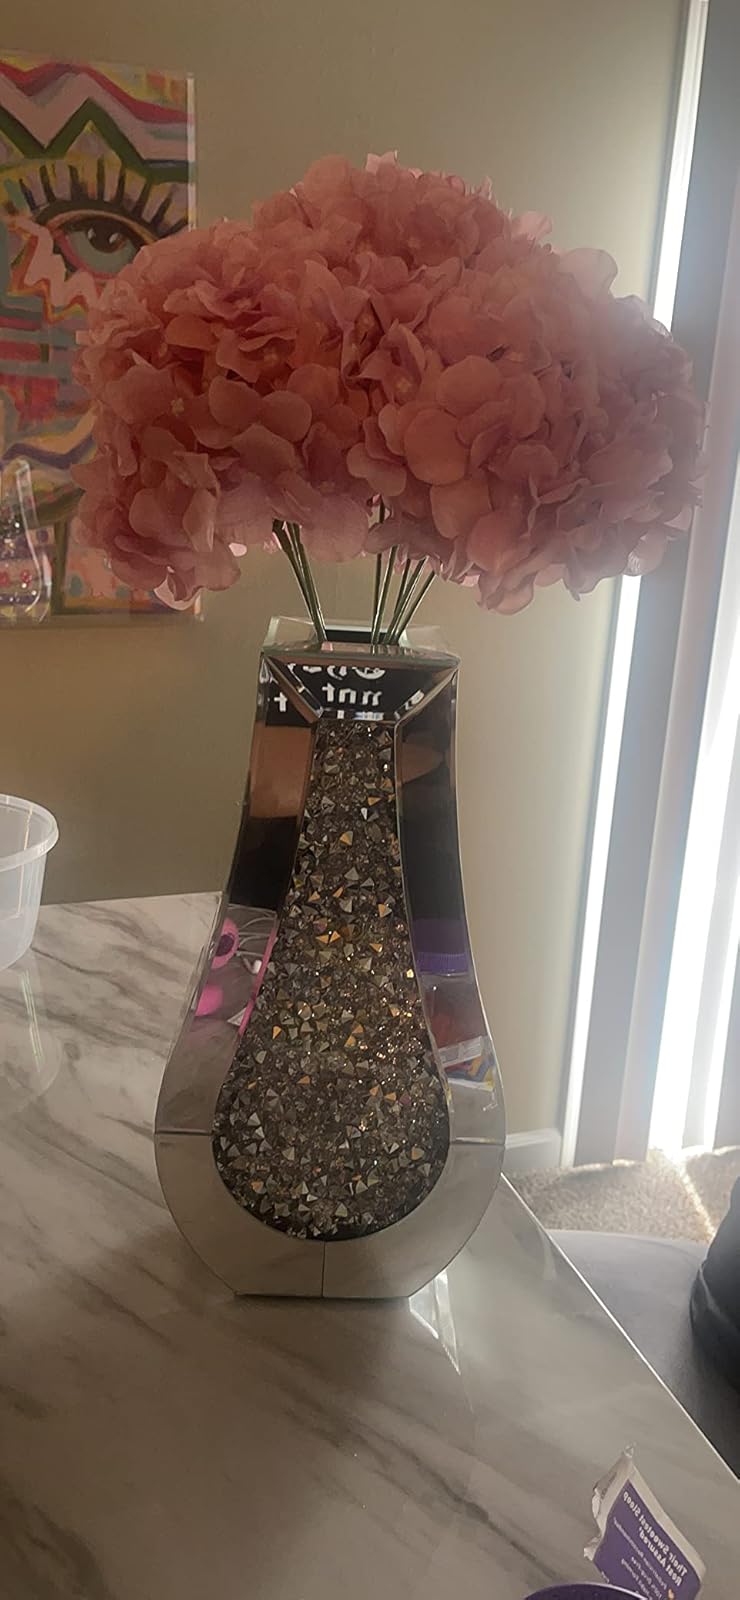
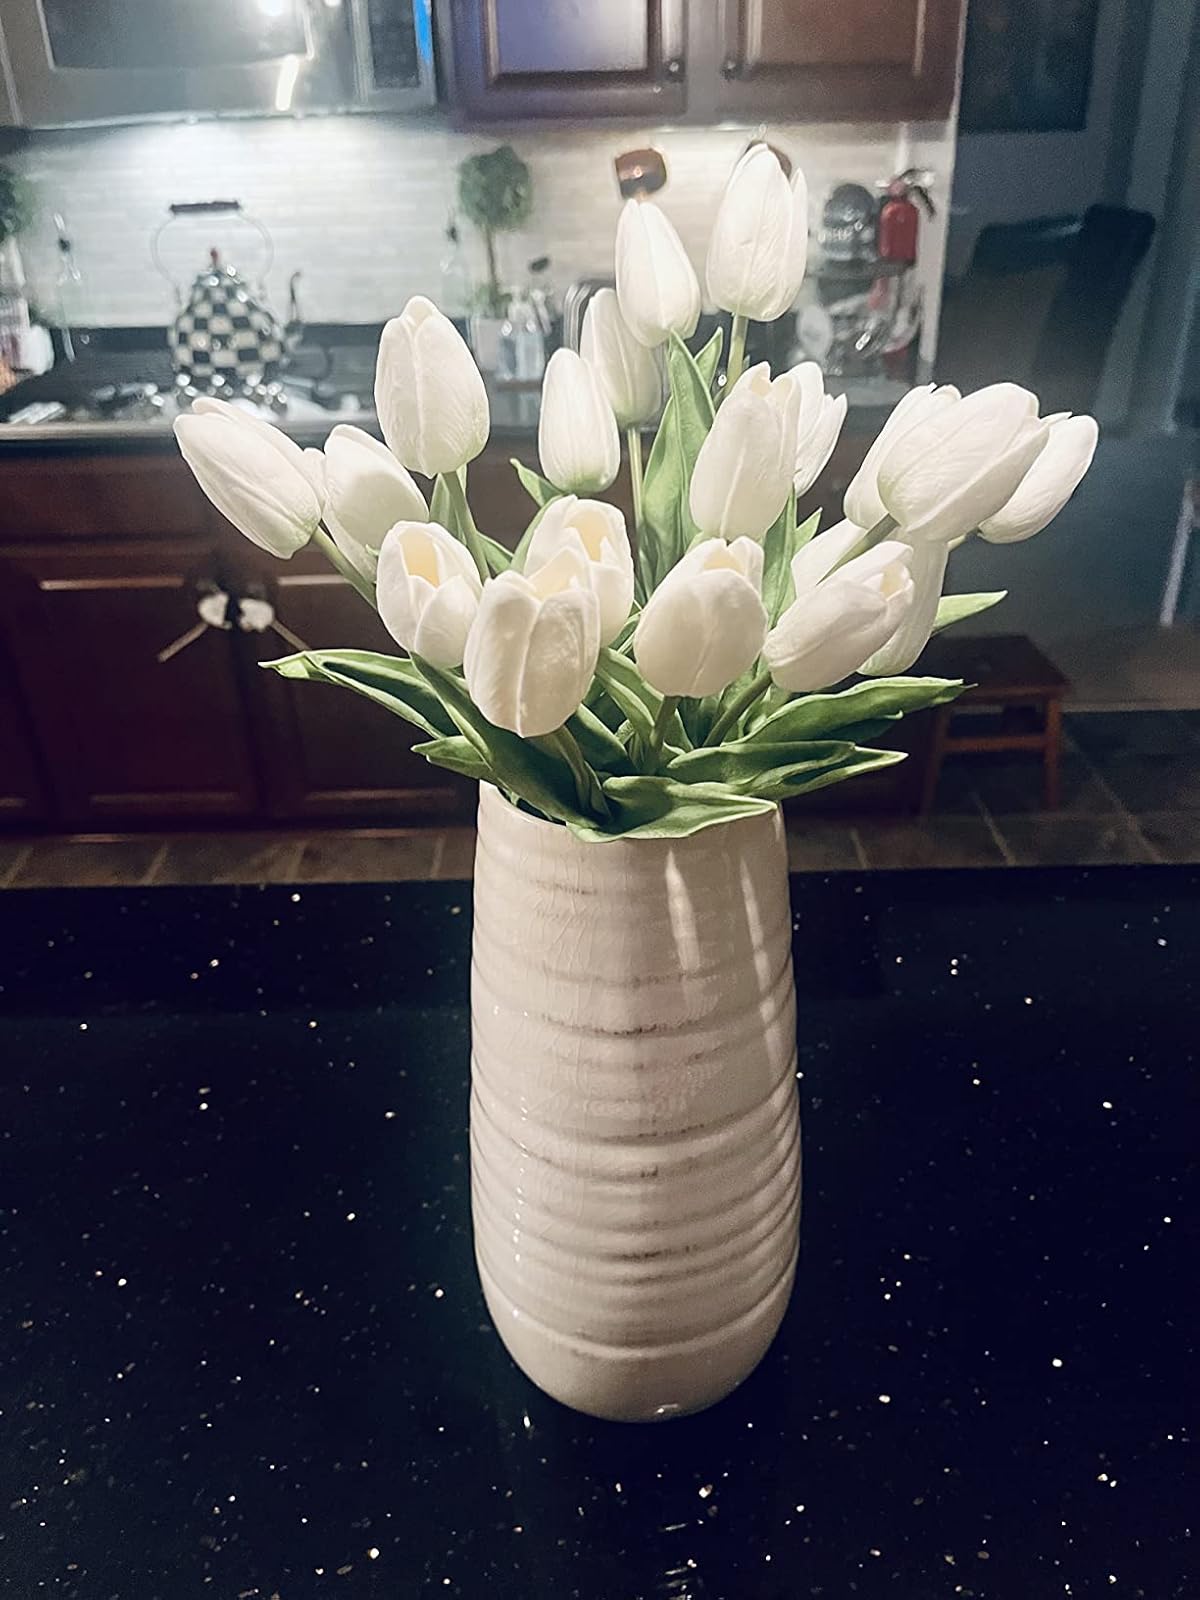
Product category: vase
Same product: no